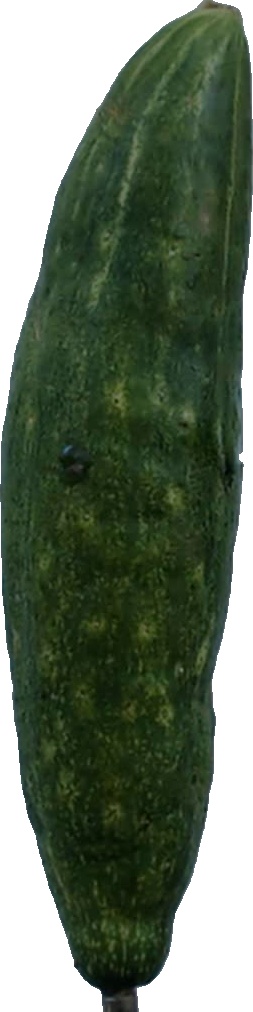
Label: cucumber_3